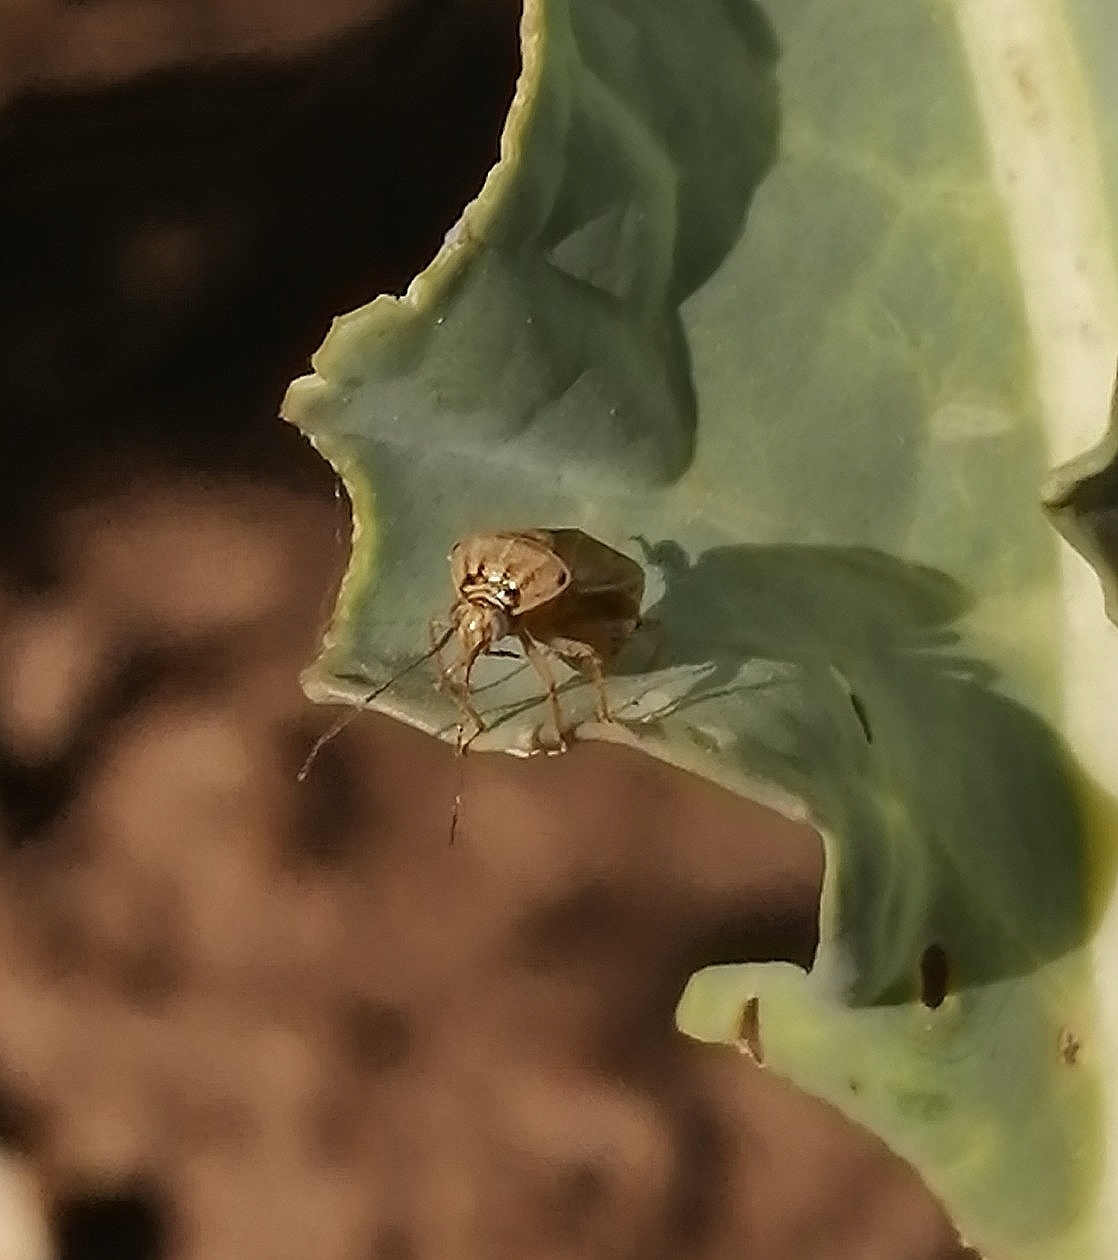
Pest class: lygus_bug